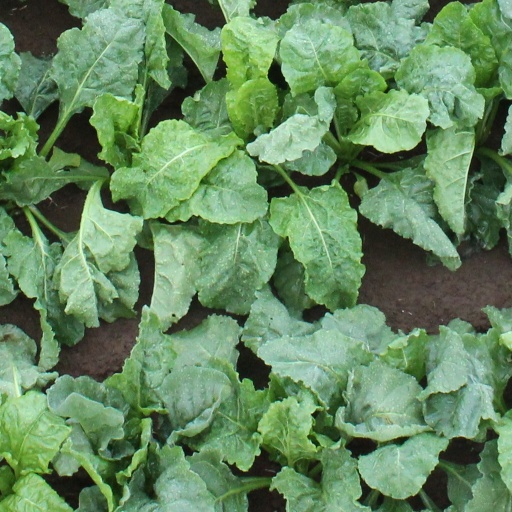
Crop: sugar beet